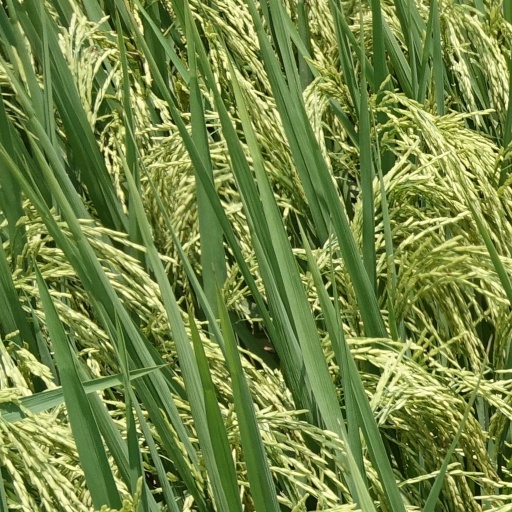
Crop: rice